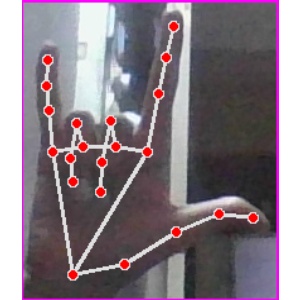
अक्षर: व